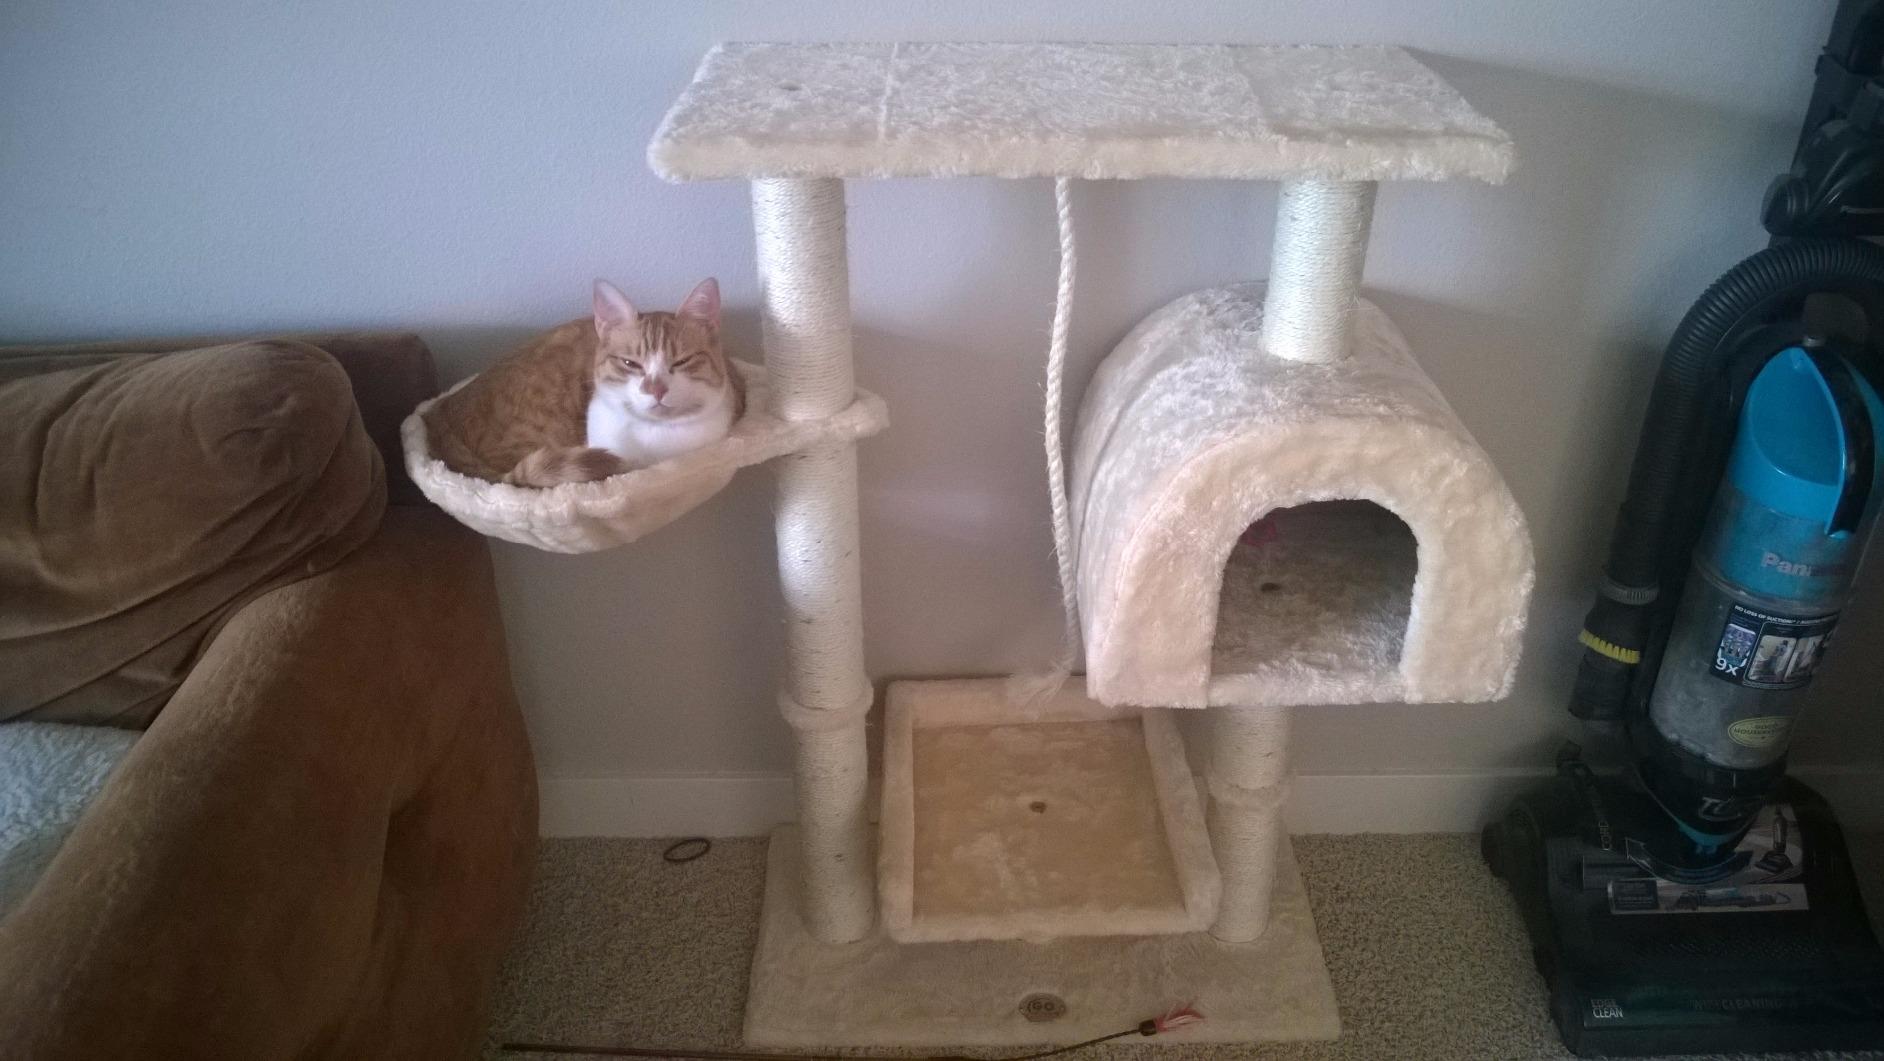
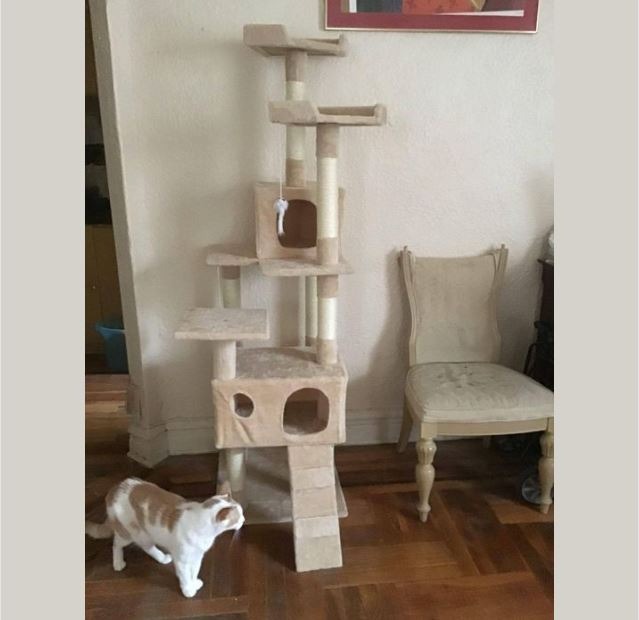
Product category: items_cat tree
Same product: no